Jan Willems (painter)

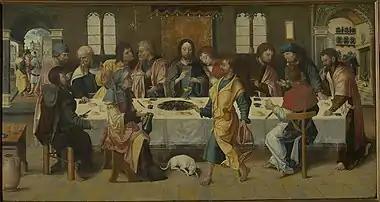
"The last supper"

Jan Willems ("fl" 15201547/1548) was a Flemish painter of religious works as well as a polychromer and a designer of large figures used in processions. He was the city painter of Leuven where he spent his entire known career.